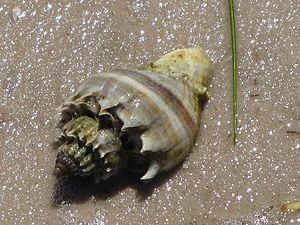
L'espèce Melongena corona est un mollusque appartenant à la famille des Melongenidae.